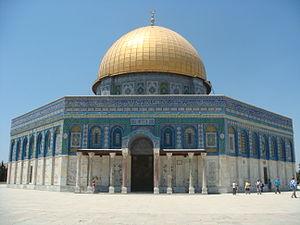
Le dôme du Rocher ou la coupole du Rocher, appelé parfois mosquée d'Omar à tort, « premier monument qui se voulut une création esthétique majeure de l'Islam », est un sanctuaire érigé sur ordre du calife Abd al-Malik ibn Marwan à Jérusalem-Est, sur le « Haram al-Charif », le site qui comprend aussi la mosquée al-Aqsa, est le troisième lieu saint musulman après La Mecque et Médine.